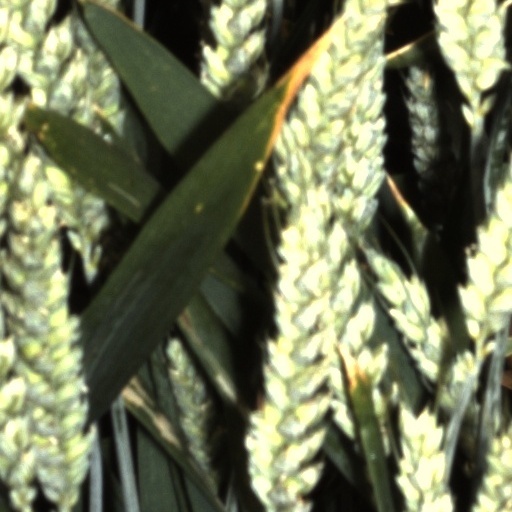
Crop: wheat